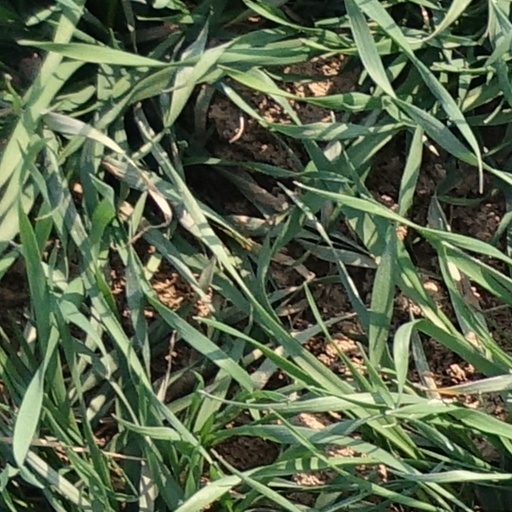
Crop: wheat